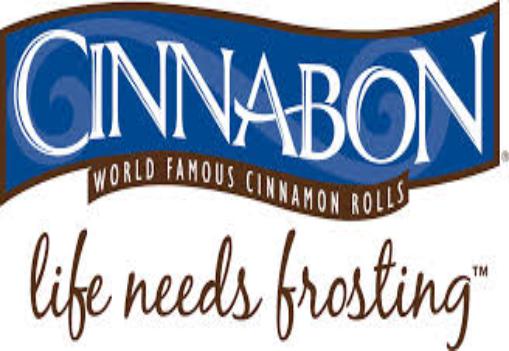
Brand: Cinnabon
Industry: Food